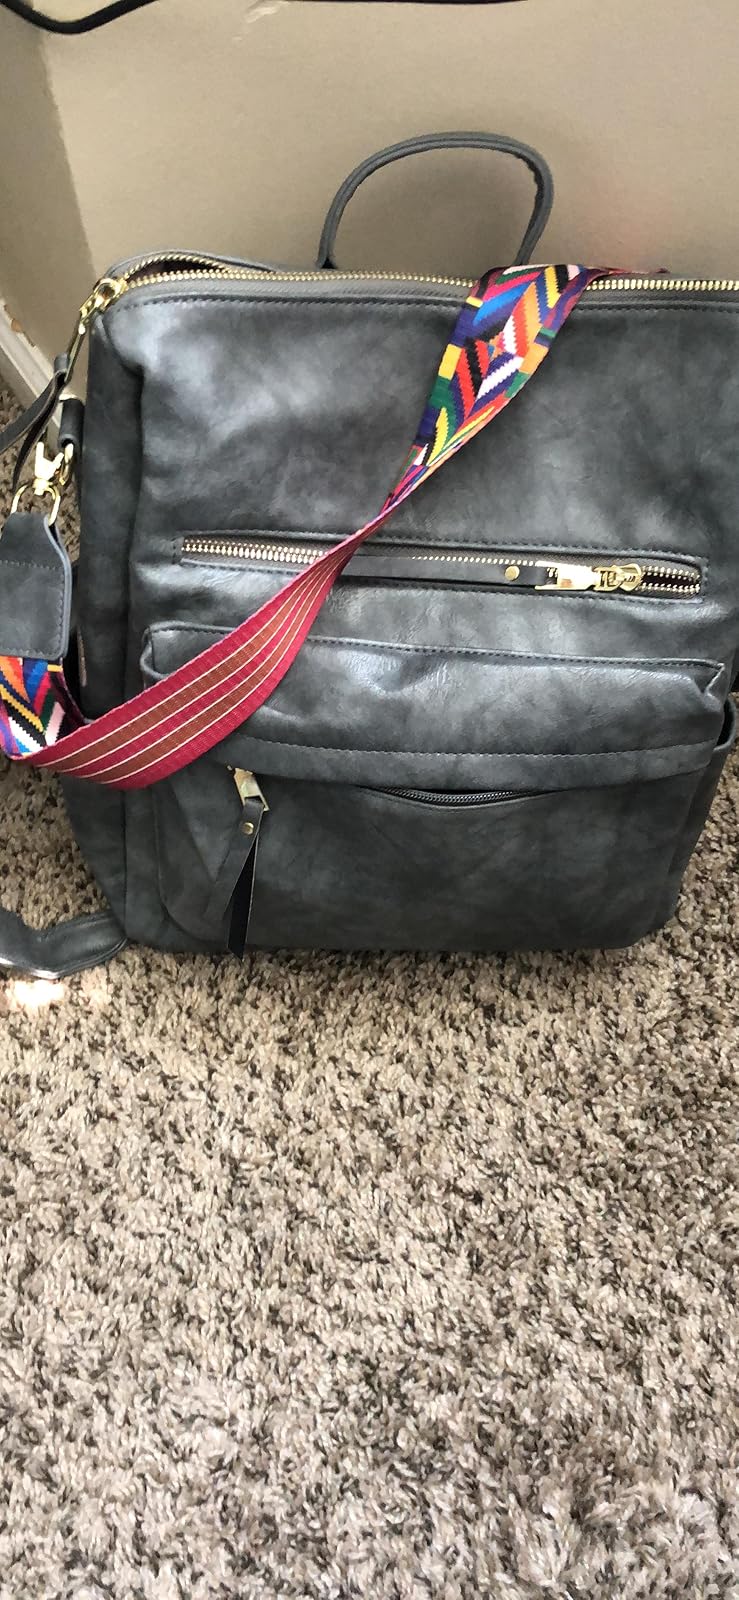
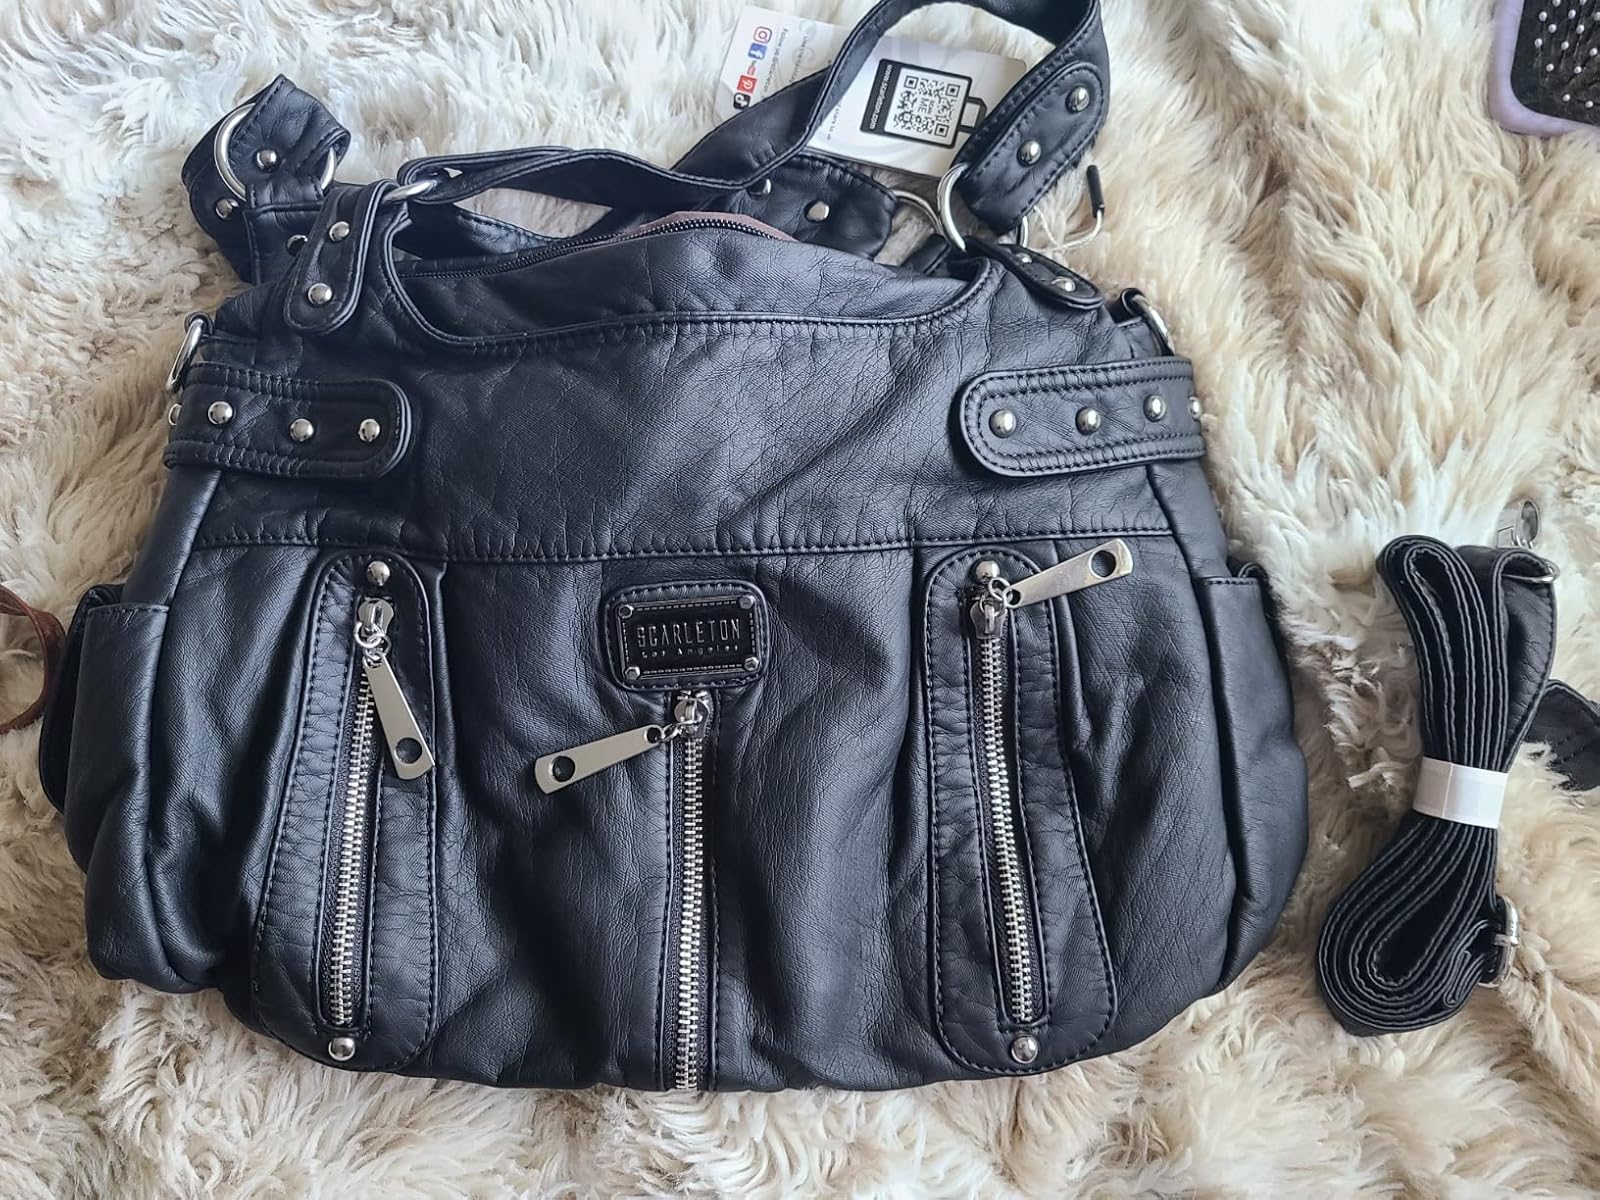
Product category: accessories_handbag
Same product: no